Piccadilly line

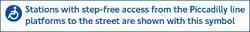
Notice found inside all Piccadilly line trains explaining step-free access

The line has two depots, at Cockfosters and Northfields. The former site is near Trent Park, and was the preferred site over Oakwood, which was smaller, and its only access point was south of the station. Subsequently, Oakwood was built with an island platform, with its intended three-track terminus layout moved to Cockfosters. Light maintenance and cleaning of trains is done here, with the latter site, being the main depot, having train maintenance facilities. Northfields depot is also double-ended, with access from just west of Boston Manor station and Northfields station. For it to be built, the latter station had to be rebuilt nearer to South Ealing station. The depot was opened earlier than the Hounslow extension, on 4 July 1932, and fully electrified two months later.